Dauphin's Cavalry Regiment

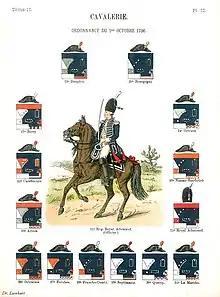
Line cavalry uniforms following the supplementary 1786 uniform ordnance.

In 1776, another uniform ordnance was published in which the cavalry uniforms were standardised with the new 'Royal Blue' tint coat, and the precedence system changed, so that it became the 19th. The new uniform was much different than the former uniform, including the following: black tricorne with white trim and small white bourbon cockade, yellow collar, salmon pink facings, reverses, and turnbacks, royal blue coat, epaulettes, and saddle, with orange trim, and white small clothes and breeches.